Protocarnivorous plant

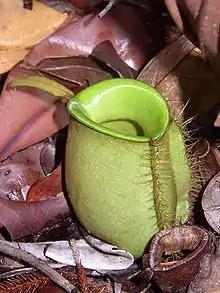
"Nepenthes ampullaria" is well-adapted to capture leaf litter.

A few plants that could be considered protocarnivorous or paracarnivorous are those that once had carnivorous adaptations but appear to be evolving or have evolved away from a direct prey relationship with arthropods and rely on other sources for obtaining nutrients. One example of such a phenomenon is the pitfall trap of "Nepenthes ampullaria", a tropical pitcher plant. Although it retains its ability to attract, capture, kill, and digest insect prey, this species has acquired adaptations that appear to favor digestion of leaf litter. It could potentially be referred to as a detritivore. Another tropical pitcher plant, "Nepenthes lowii", is known to catch very few prey items compared to other "Nepenthes". Preliminary observations suggest that this particular species may have moved away from a solely (or even primarily) carnivorous nature and be adapted to "catching" the droppings of birds feeding at its nectaries. A 2009 study found that mature "N. lowii" plants derived 57–100% of their foliar nitrogen from treeshrew droppings.